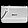
Label: Bag